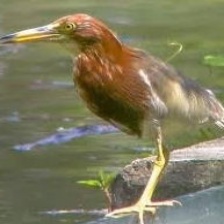
Species: CHINESE POND HERON
Scientific name: ARDEOLA BACCHUS
ImageNet parent category: little_blue_heron